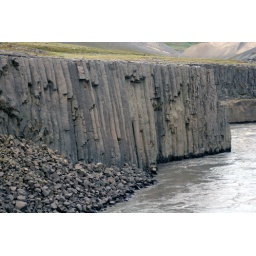
This rock is now under water and will never be seen again